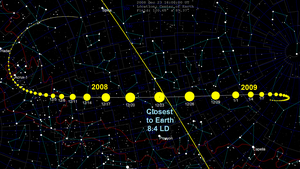
(341843) 2008 EV₅ est un astéroïde proche de la Terre potentiellement dangereux du groupe des Aton mesurant environ 400 mètres de diamètre. Il a été découvert le 4 mars 2008 par des astronomes du Mount Lemmon Survey, à l'observatoire du mont Lemmon, près de Tucson, en Arizona.